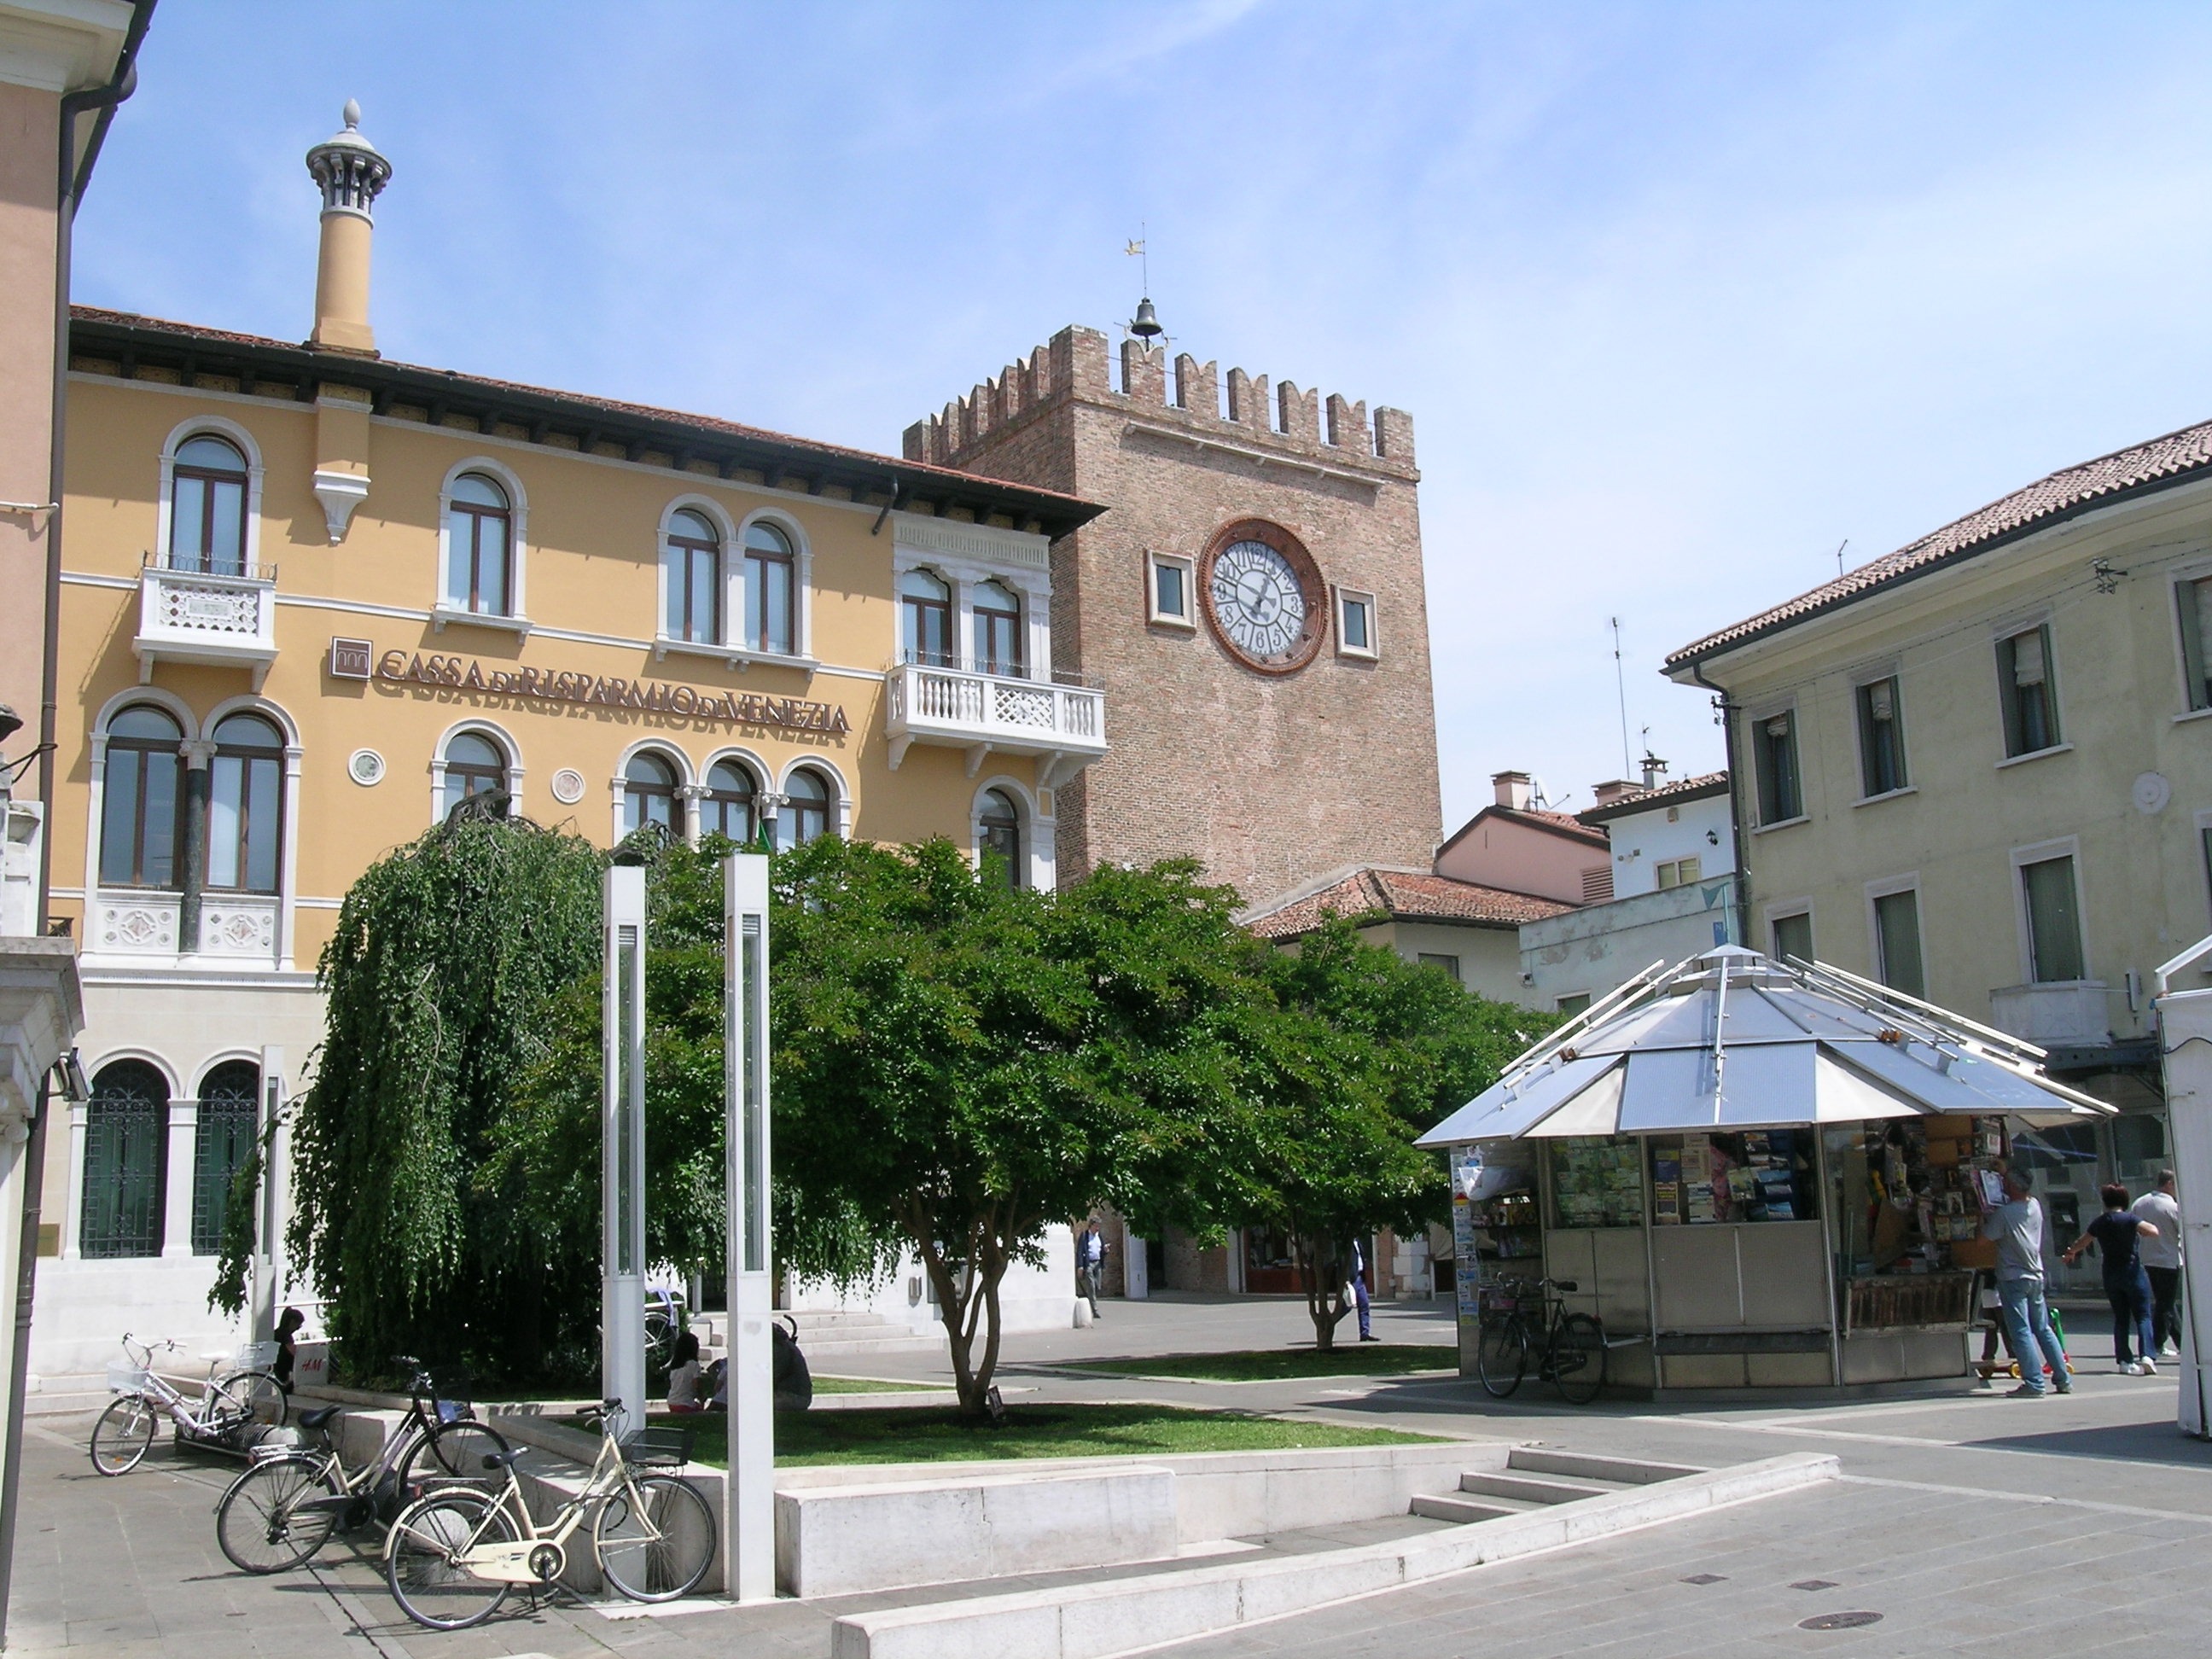
town, building, city, downtown, plaza, facade, public space, town square, piazza, estate, mestre, neighbourhood, historical centre, residential area, human settlement